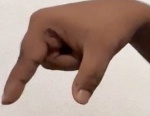
ASL sign: Q